2006 New York Yankees season

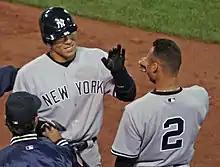
Hideki Matsui (left) and Derek Jeter (right) on April 3, 2006.

"Note: G = Games played; AB = At bats; H = Hits; Avg. = Batting average; HR = Home runs; RBI = Runs batted in"